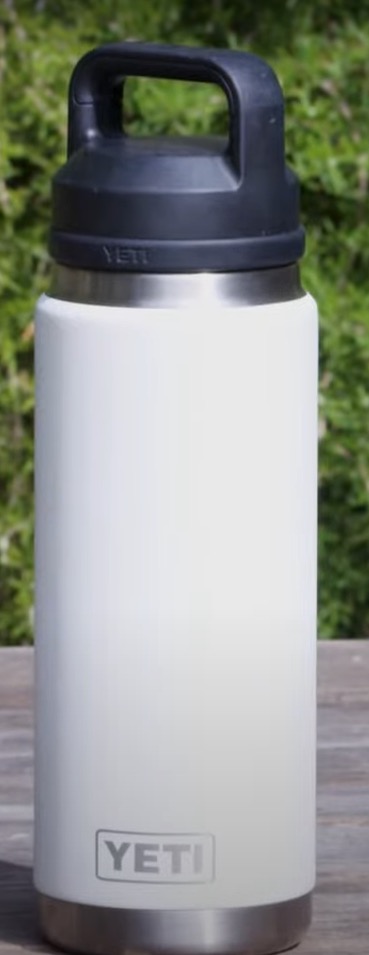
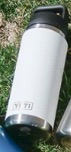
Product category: misc
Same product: yes